Varna Necropolis

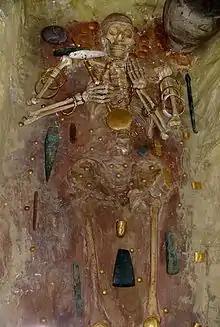
Exposition of the skeleton and the objects found in grave No. 43, which can be seen at the Varna Archaeological Museum

The Varna Necropolis, or Varna Cemetery, is a burial site in the western industrial zone of Varna (approximately half a kilometre from Lake Varna and 4 km from the city centre), internationally considered one of the key archaeological sites in world prehistory. The oldest gold treasure and jewelry in the world, dating from 4600 BC to 4200 BC, was discovered at the site. Several prehistoric Bulgarian finds are considered no less old – the golden treasures of Hotnitsa, Durankulak, artifacts from the Kurgan settlement of Yunatsite near Pazardzhik, the golden treasure Sakar, as well as beads and gold jewelry found in the Kurgan settlement of Provadia – Solnitsata (“salt pit”). However, Varna gold is most often called the oldest since this treasure is the largest and most diverse.